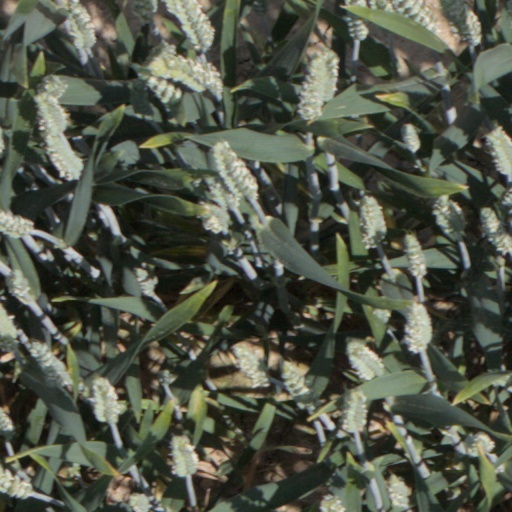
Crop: wheat